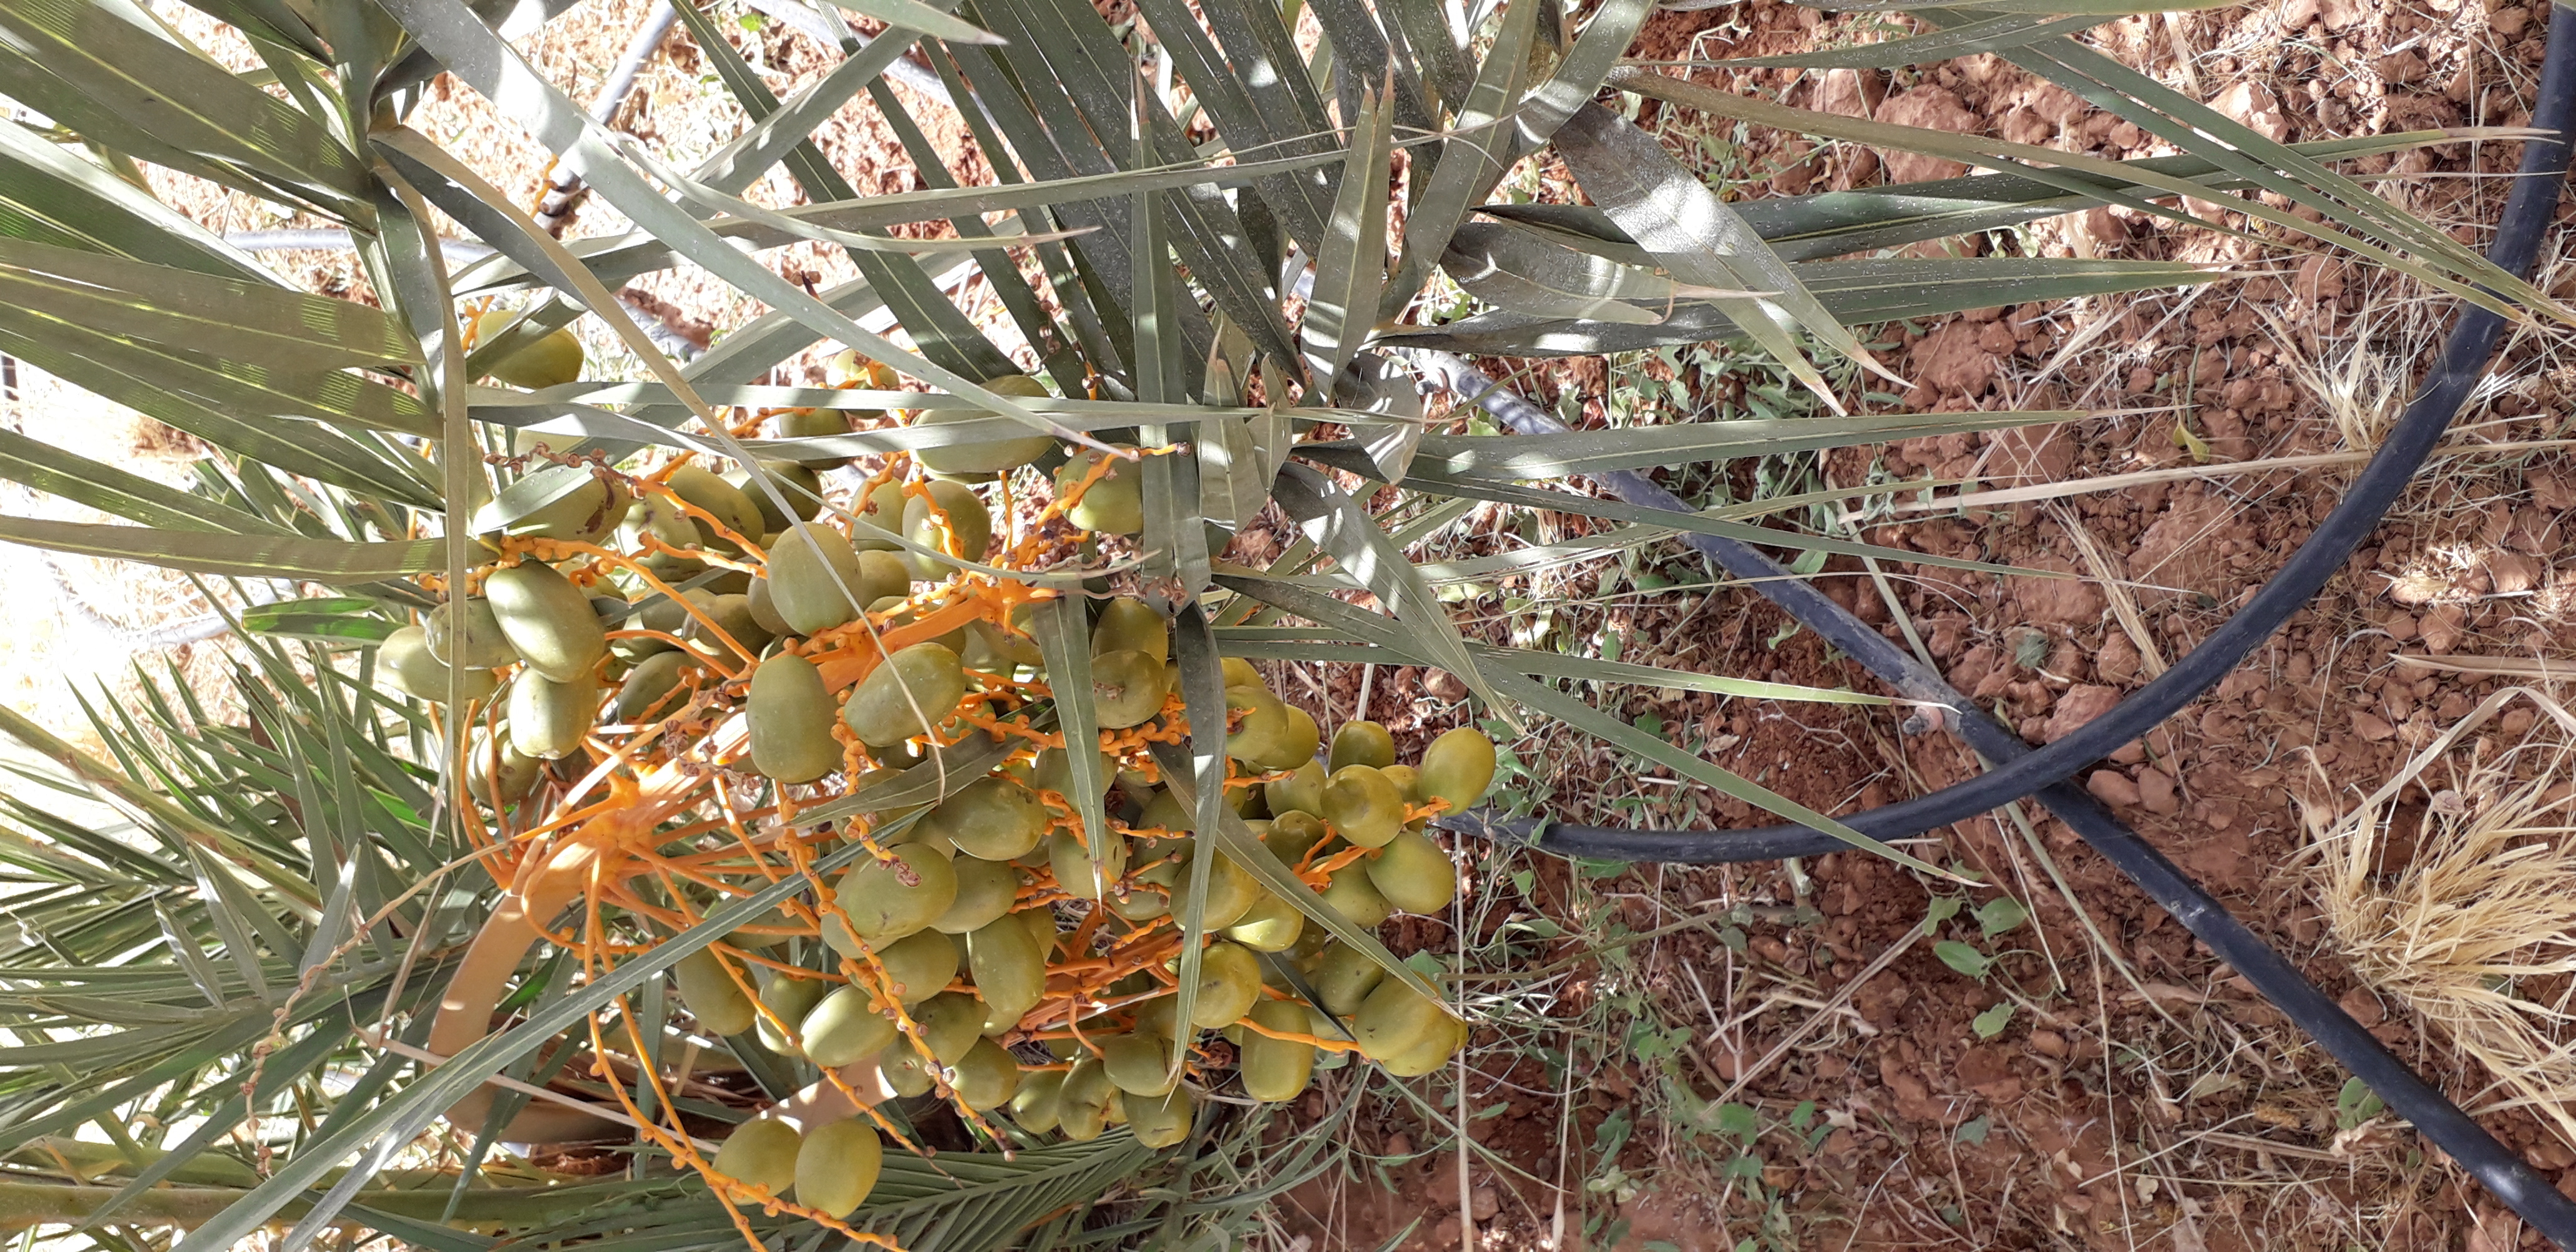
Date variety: Boufagous